A1 (Croatia)

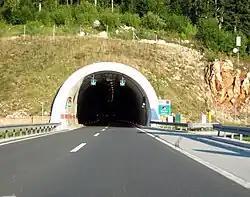
Plasina Tunnel portal

As of September 2010, there are seven tunnels longer than on the A1 motorway. The most notable among them are: the long Mala Kapela Tunnel between Ogulin and Brinje interchanges and the long Sveti Rok Tunnel between Sveti Rok and Maslenica interchanges. The Mala Kapela and Sveti Rok tunnels are not only the largest individual structures on the motorway but they are also the longest tunnels in Croatia. The tunnels separate three distinct climate zones. The Mala Kapela Tunnel spans between the continental climate of the central Croatia and the mountain climate of Lika, while the Sveti Rok Tunnel provides a link between Lika and its mountain climate and the Mediterranean climate of Dalmatia. Both of the Mala Kapela and Sveti Rok tunnels were originally operated as single tubes when they were opened for traffic in June 2005 until 30 May 2009, when the second tubes of the tunnels were also opened for traffic. The other major tunnels on the A1 motorway are the long Plasina Tunnel situated between Otočac and Perušić interchanges and the Grič, Brinje and Konjsko tunnels. Lengths of the latter three range between and .